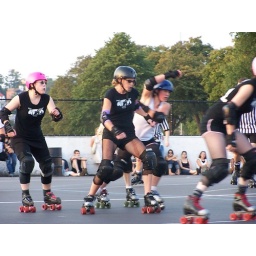
the girl in white avoids the girl in black